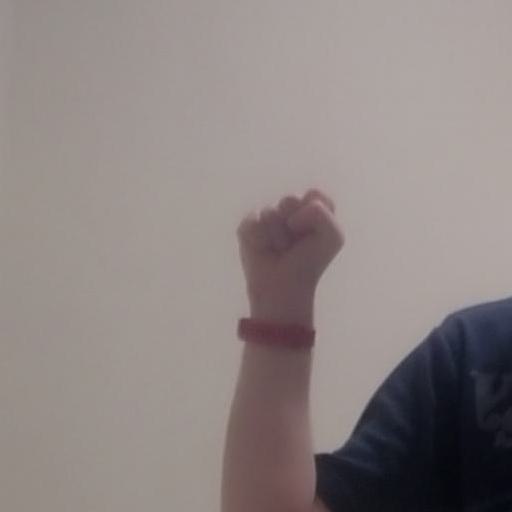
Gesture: fist